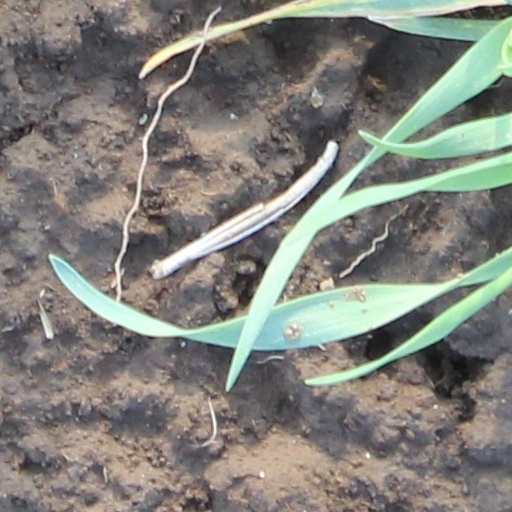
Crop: wheat